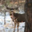
Label: deer